Sport in Serbia

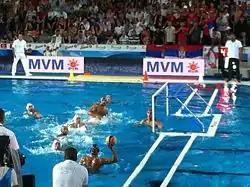
2014 European Water Polo Championship, Serbia vs Montenegro

In 1924, several American sports were demonstrated in Belgrade and Novi Sad, including volleyball. Serbia’s men's national team won the gold medal at 2000 Olympics, silver and bronze medal at the World Championship, the European Championship on 3 occasions (2001, 2011 and 2019) as well as the 2016 FIVB World League.